Nirdoshi (1967 film)

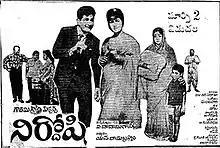
Theatrical release poster

Nirdoshi is a 1967 Indian Telugu-language crime drama film, produced by N. Ramabrahmam under the Sri Gowthami Pictures banner and directed by V. Dada Mirasi. It stars N. T. Rama Rao and Savitri, with music composed by Ghantasala.